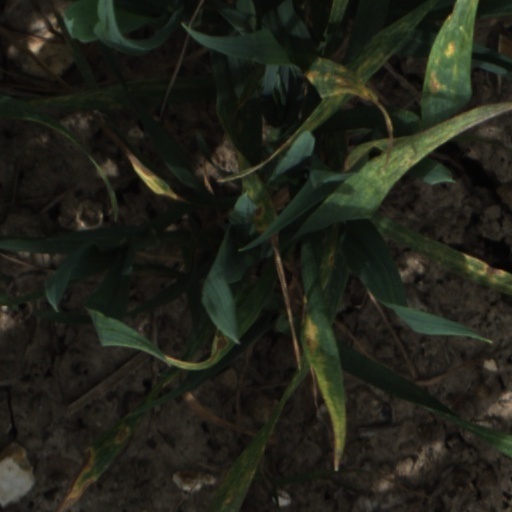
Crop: wheat